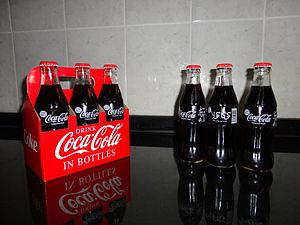
Une bouteille de Coca-Cola est, au sens large, n'importe quelle bouteille contenant du Coca-Cola, un soda de la Coca-Cola Company. Dans un sens plus restreint, il s'agit d'un type de bouteille en verre spécifique dans lequel la boisson gazeuse américaine est distribuée, autrefois exclusivement et désormais seulement marginalement. Icône du design dont le profil courbe remarquable est parfois utilisé par la marque comme logotype, elle a été maintes fois représentée dans l'art, notamment par Salvador Dalí dans Poésie d'Amérique dès 1943 ou encore par Andy Warhol dans Green Coca-Cola Bottles en 1962.